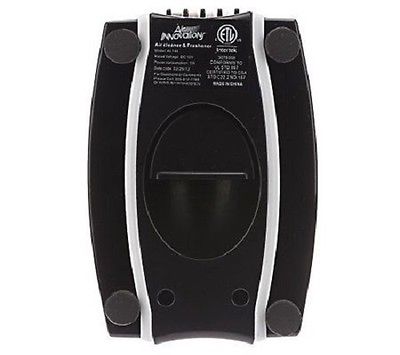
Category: fan